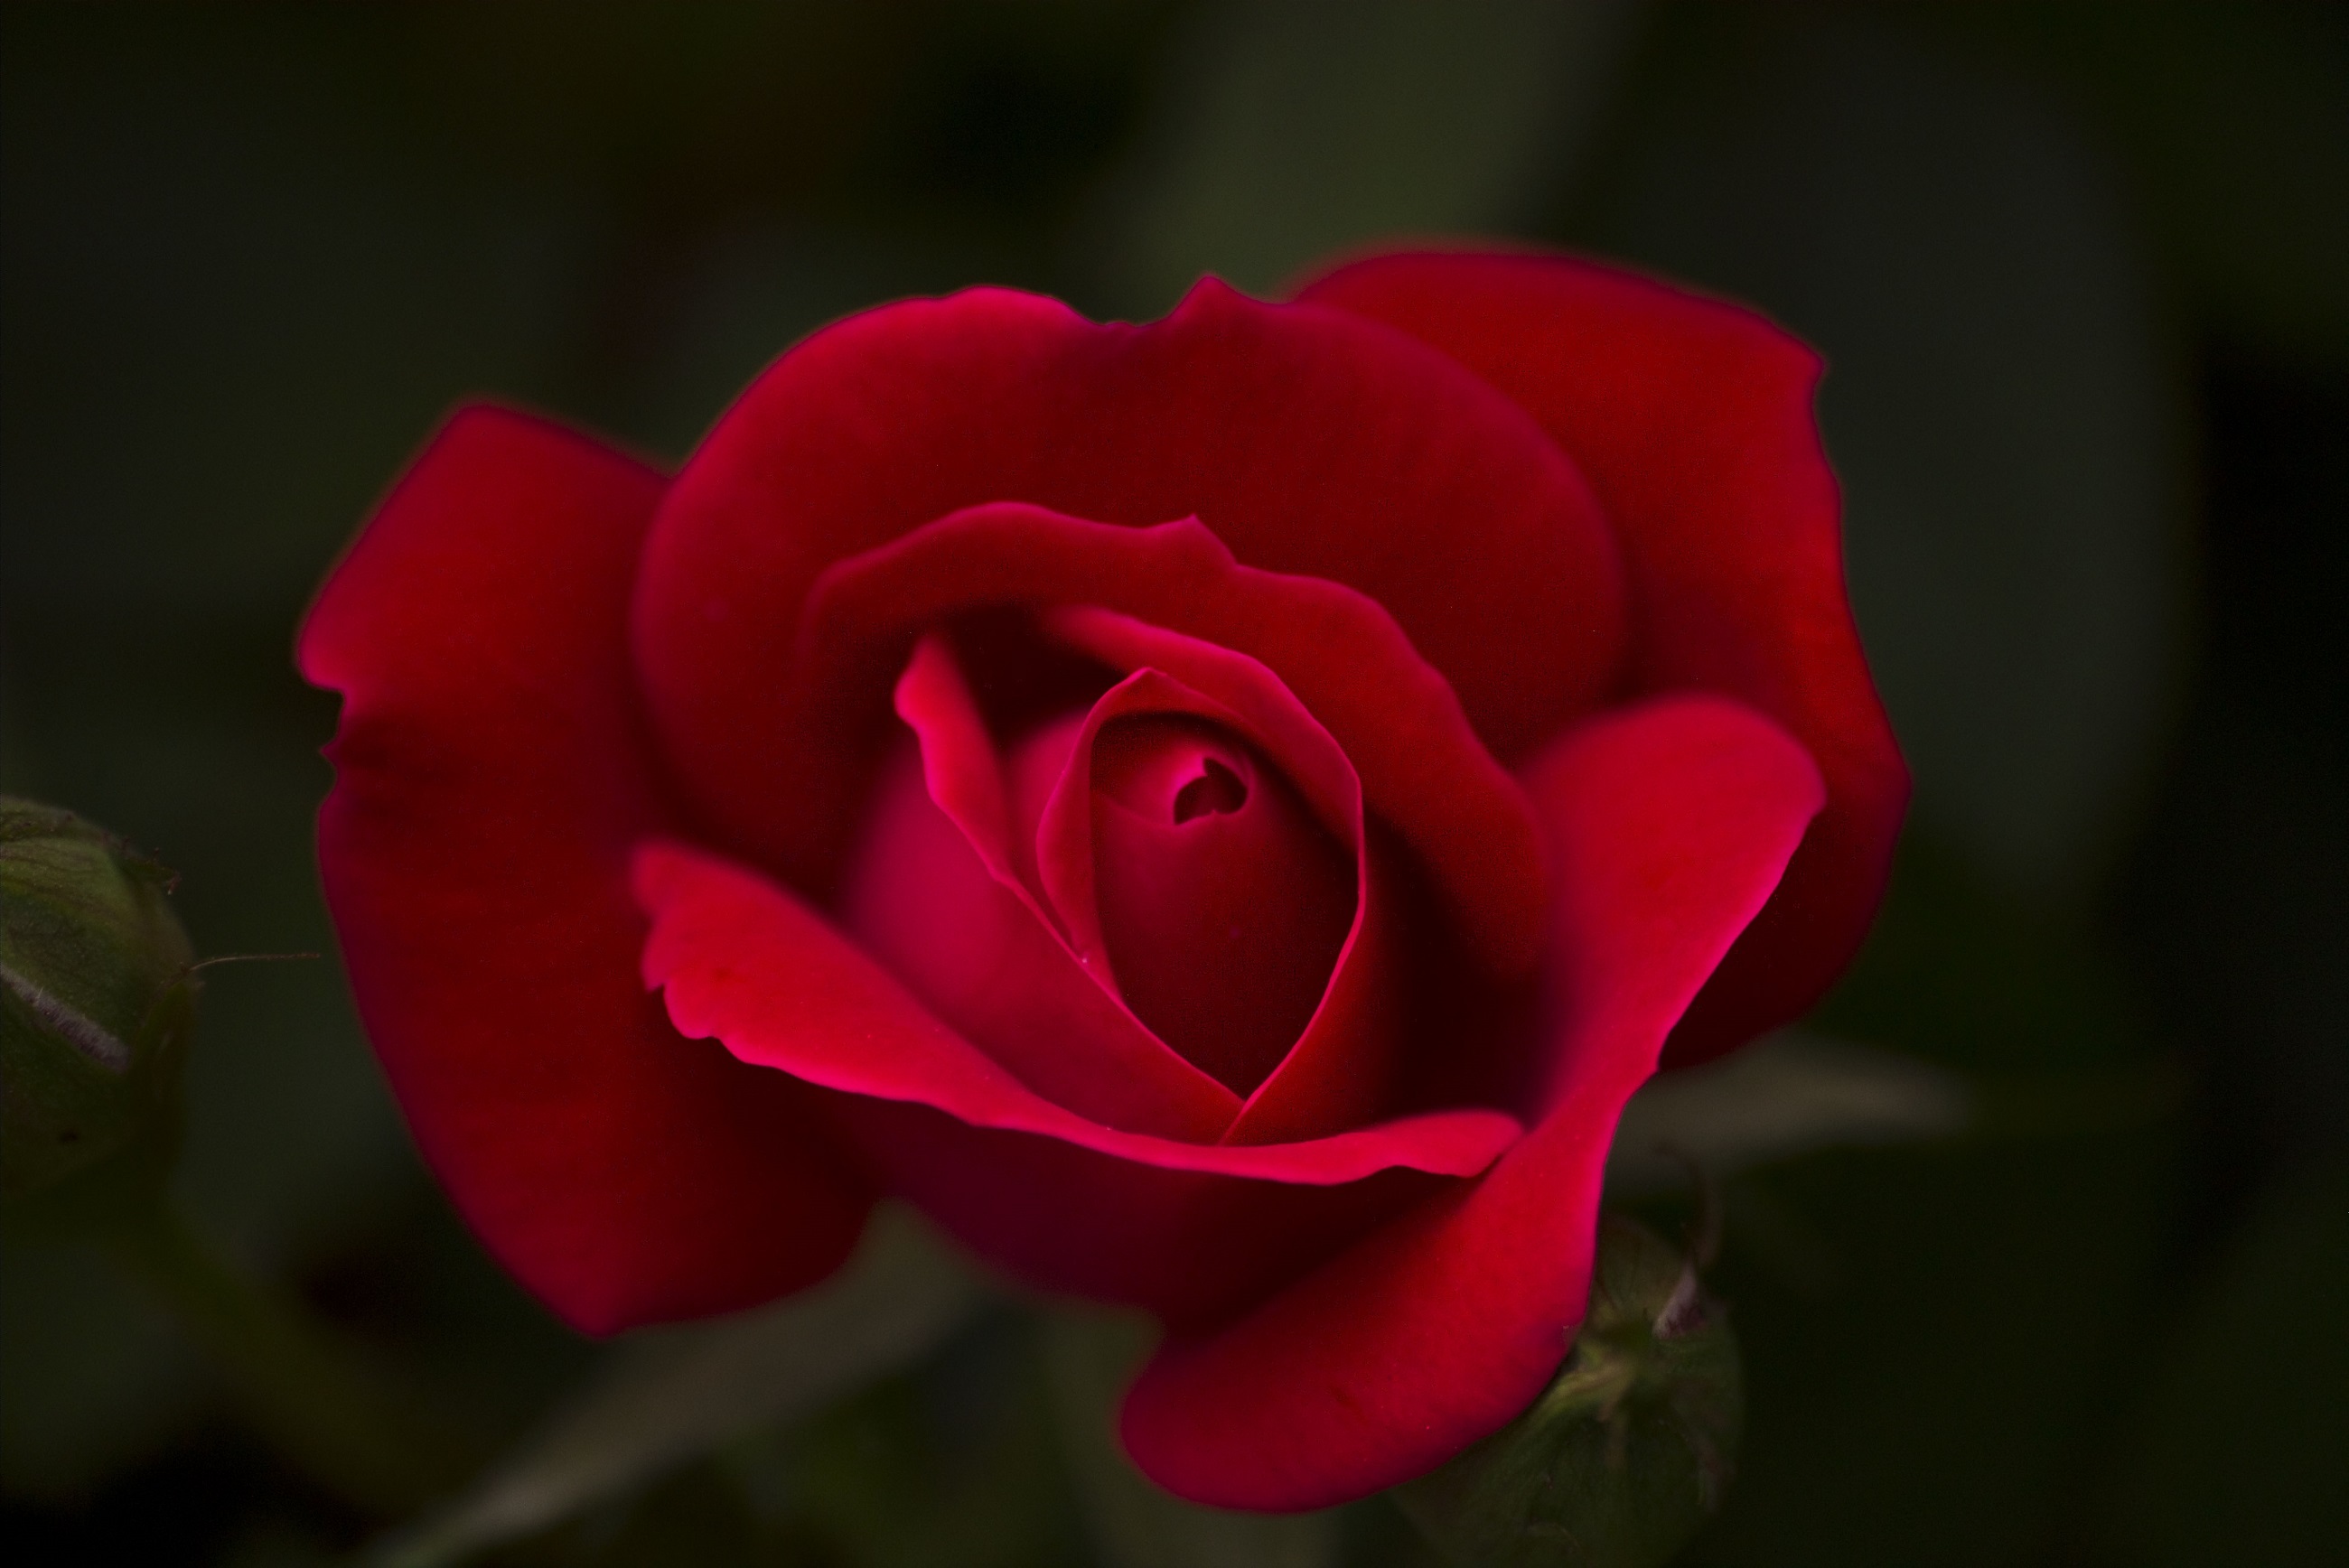
blossom, plant, photography, flower, petal, bloom, floral, love, rose, red, symbol, macro, romance, pink, close, flora, close up, petals, beauty, floribunda, macro photography, flowering plant, garden roses, rose family, plant stem, land plant